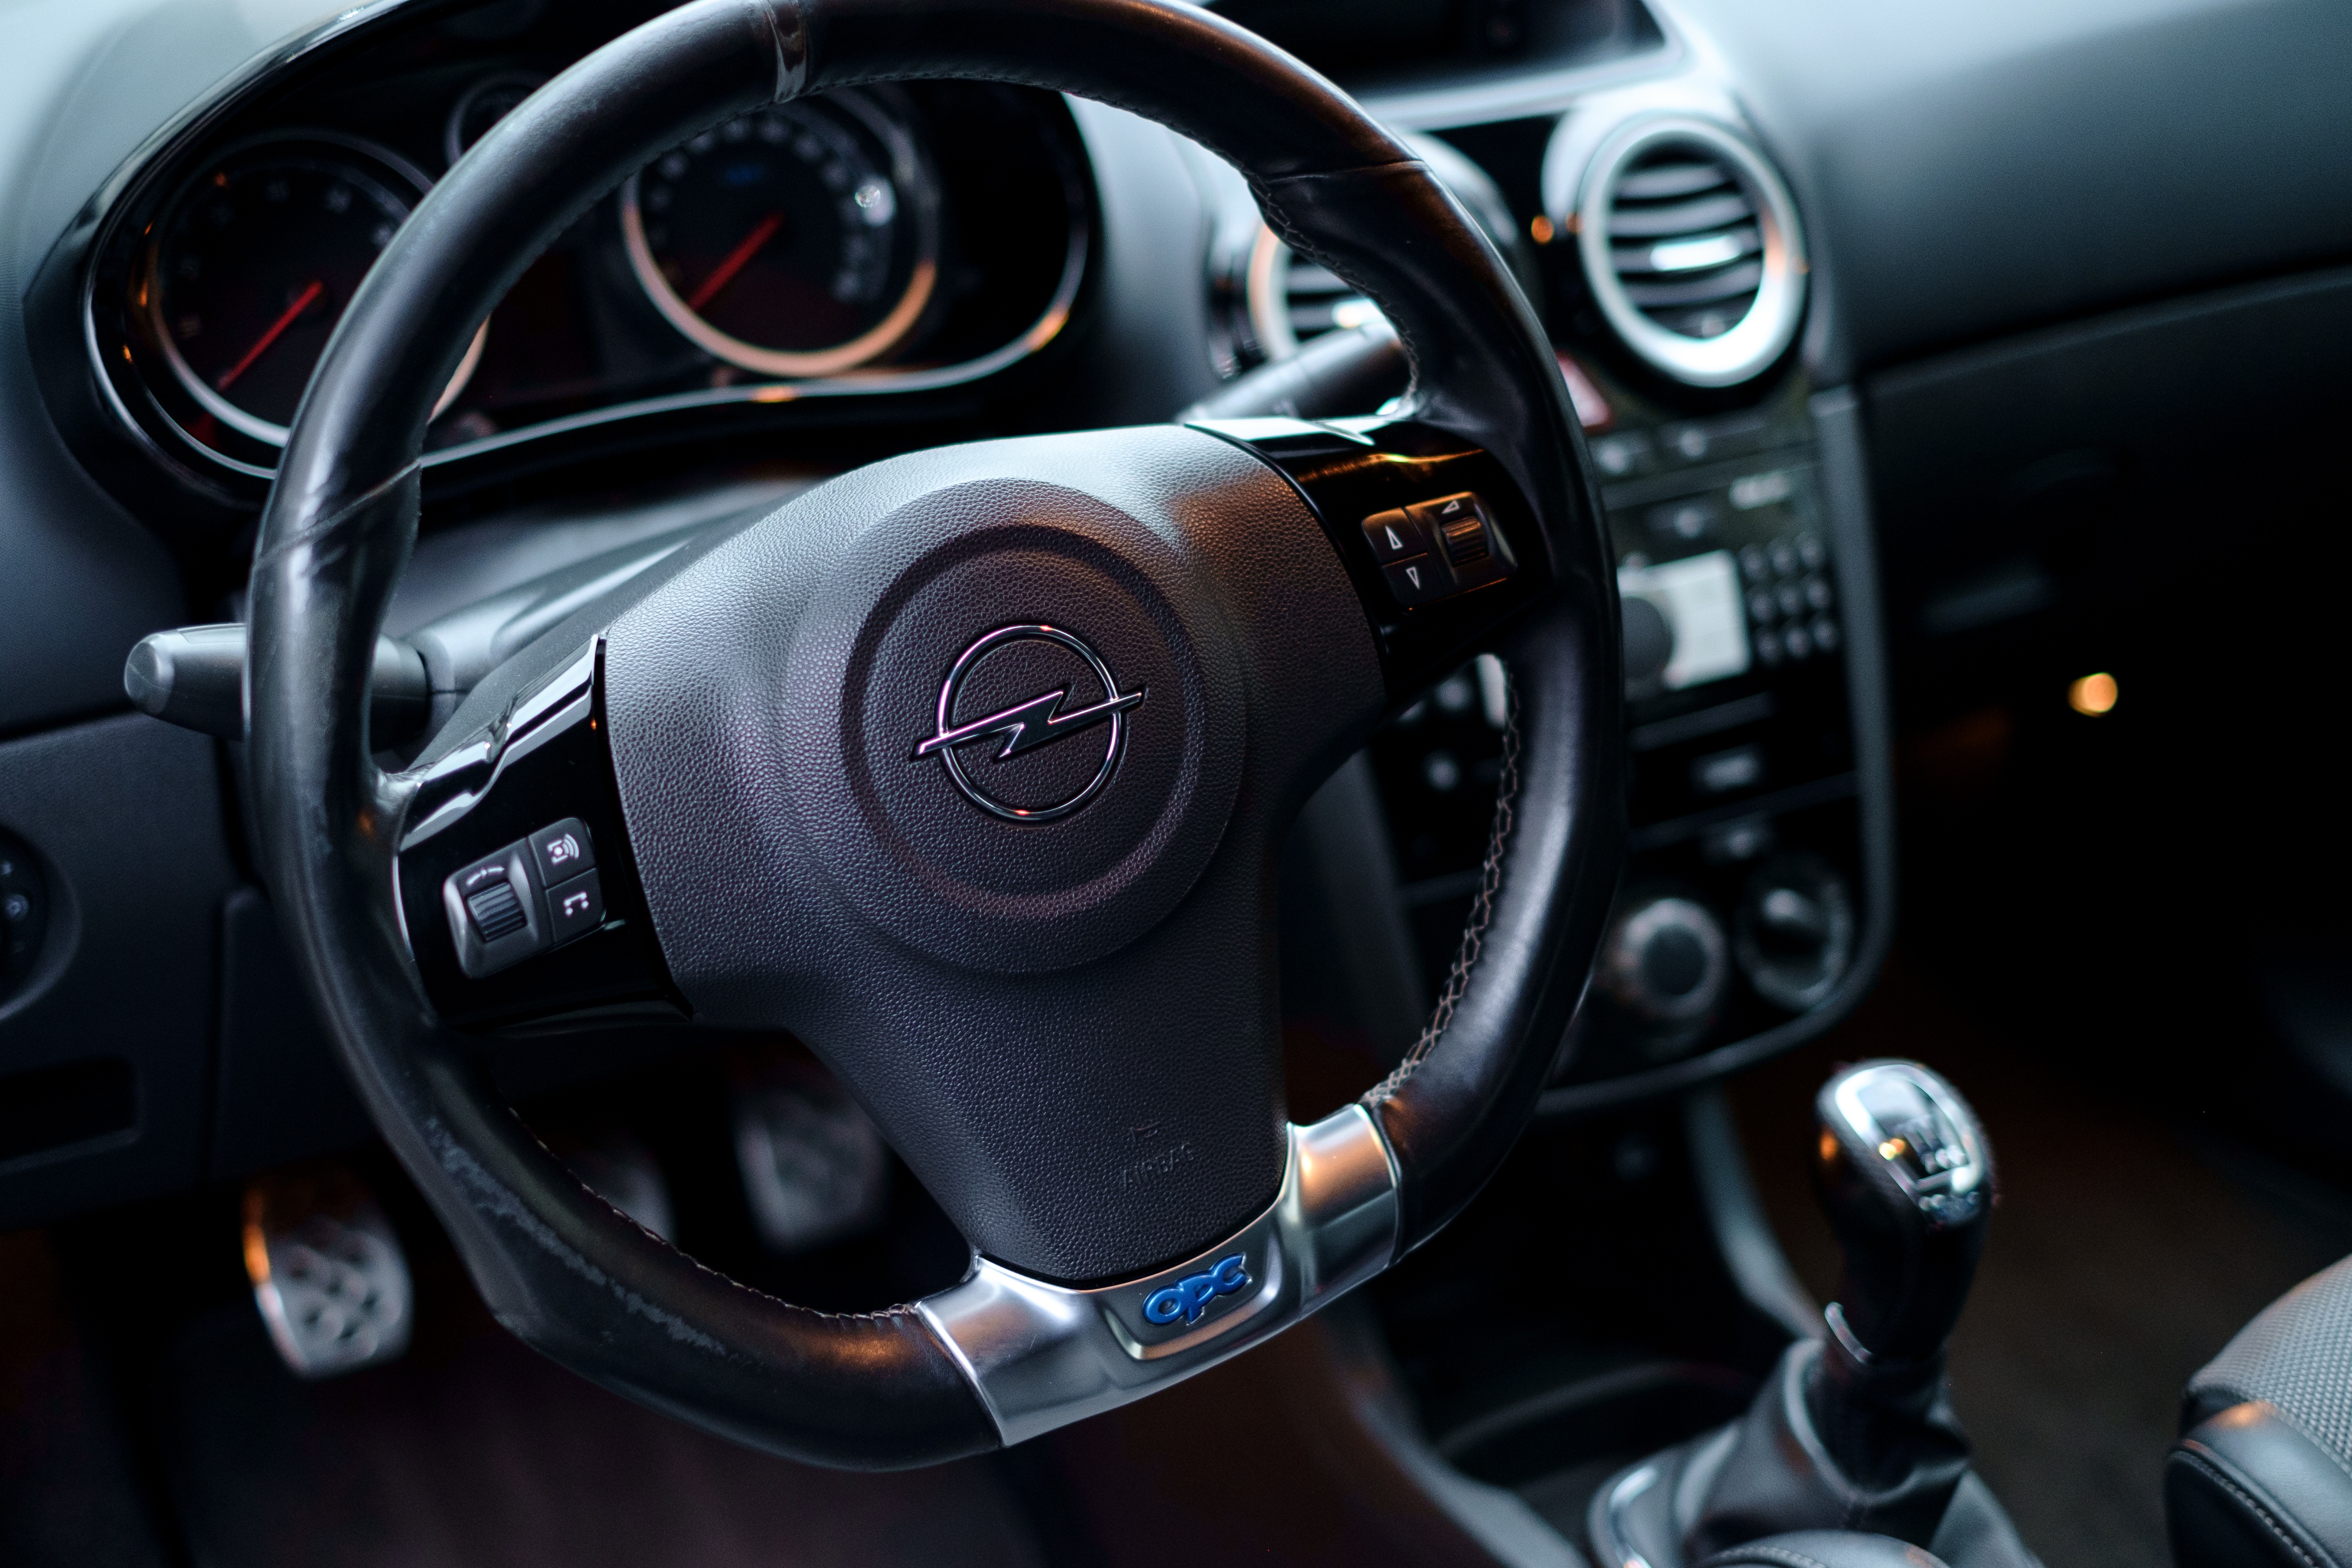
technology, sport, car, wheel, automobile, transportation, transport, vehicle, show, metal, auto, business, steering wheel, modern, automotive, hatchback, luxury, design, motor, sedan, new, style, elegant, mazda, vechicle, presentation, turbo, opel, mechanic, benz, sport utility vehicle, limited, land vehicle, automobile make, automotive exterior, compact car, family car, compact sport utility vehicle